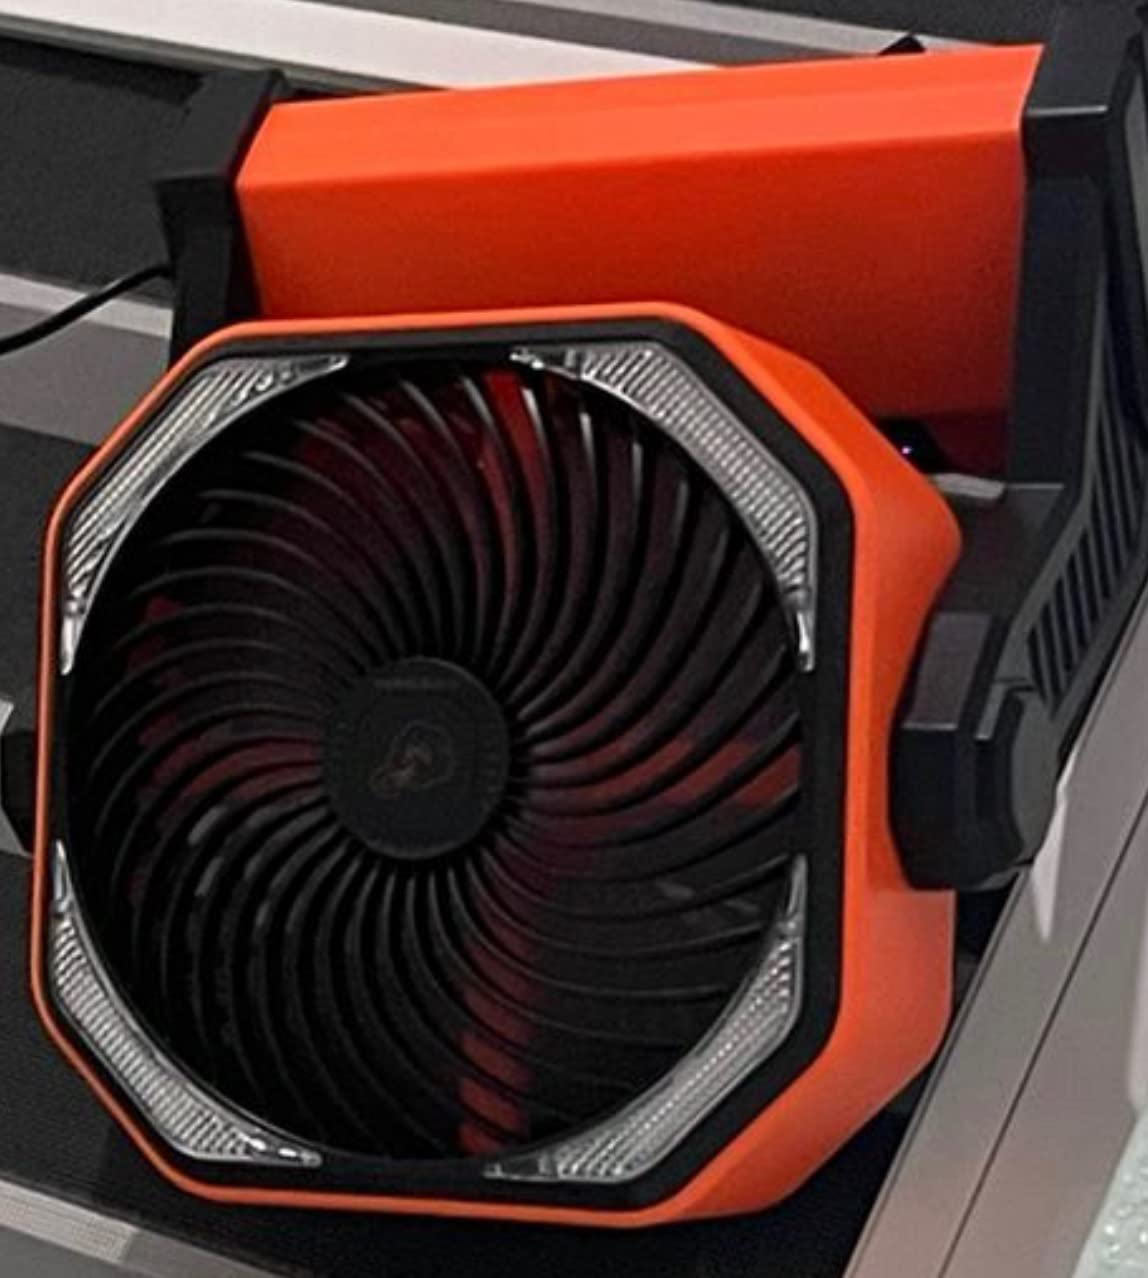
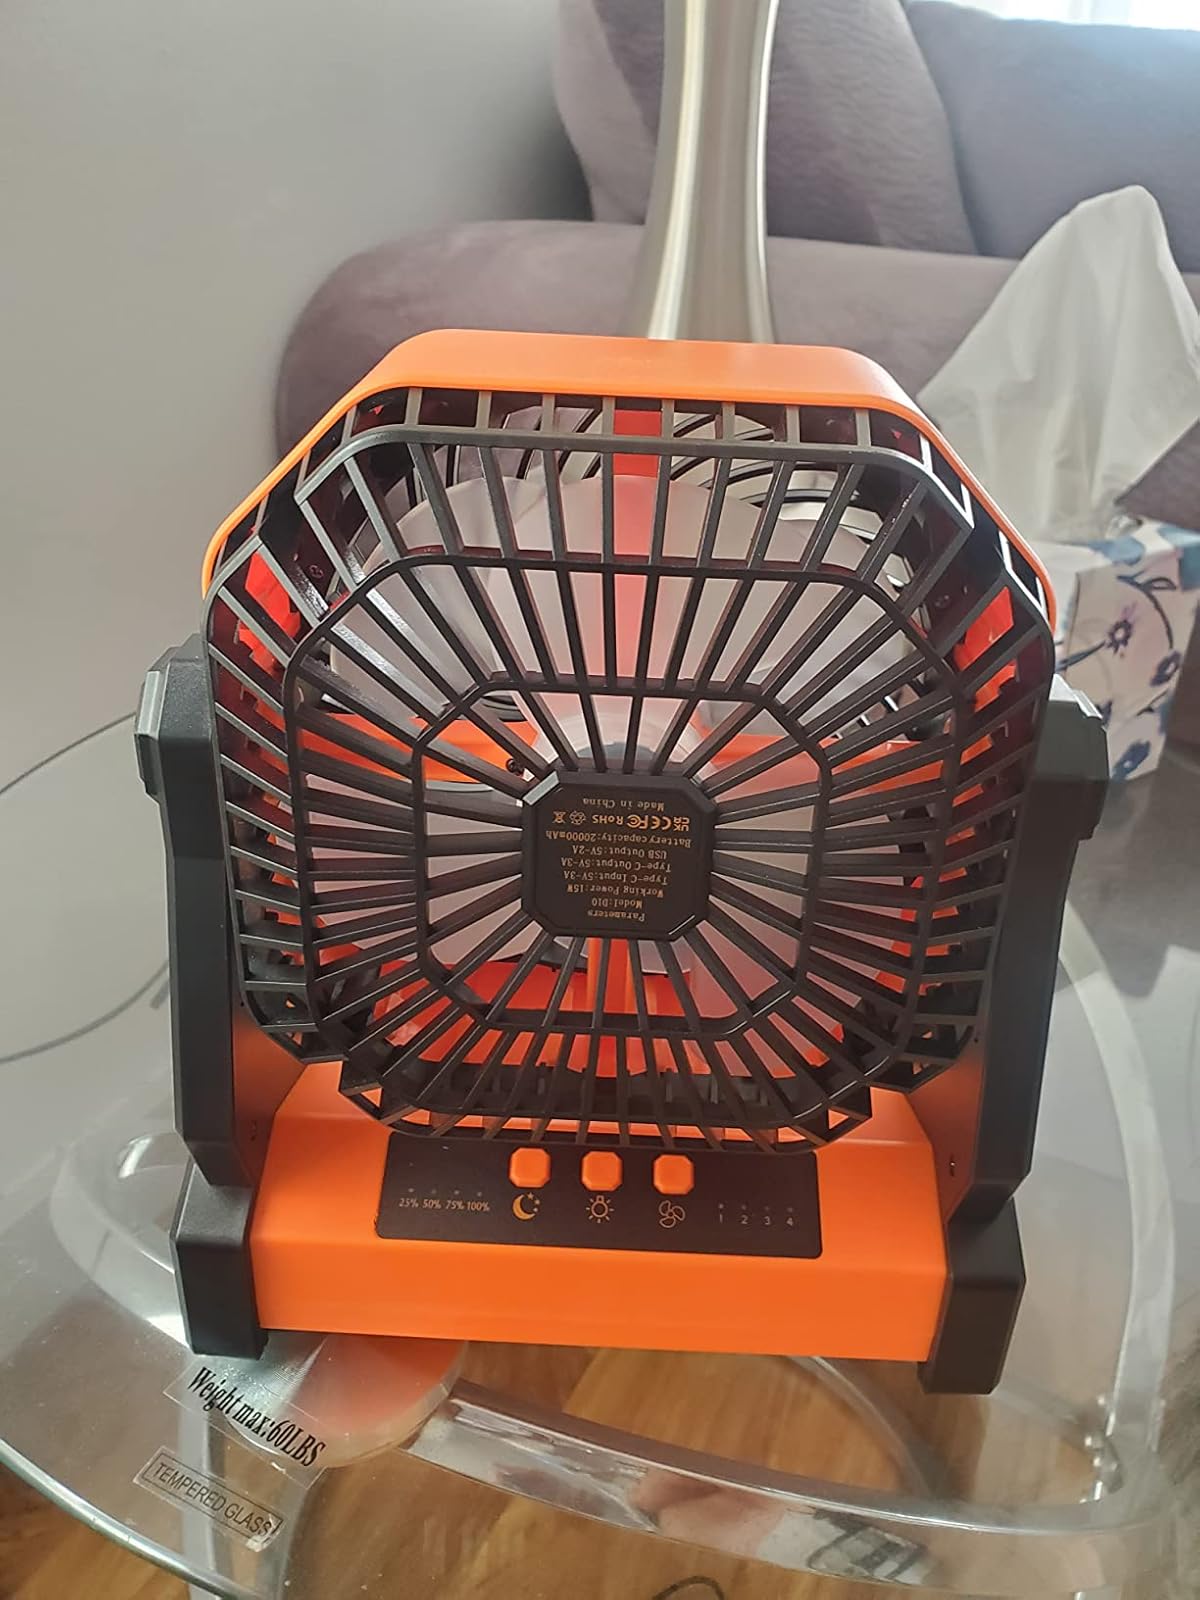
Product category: lantern
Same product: yes